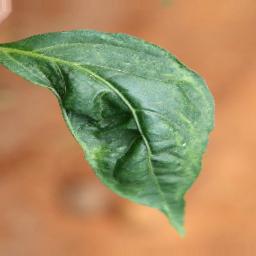
Label: mites_and_trips